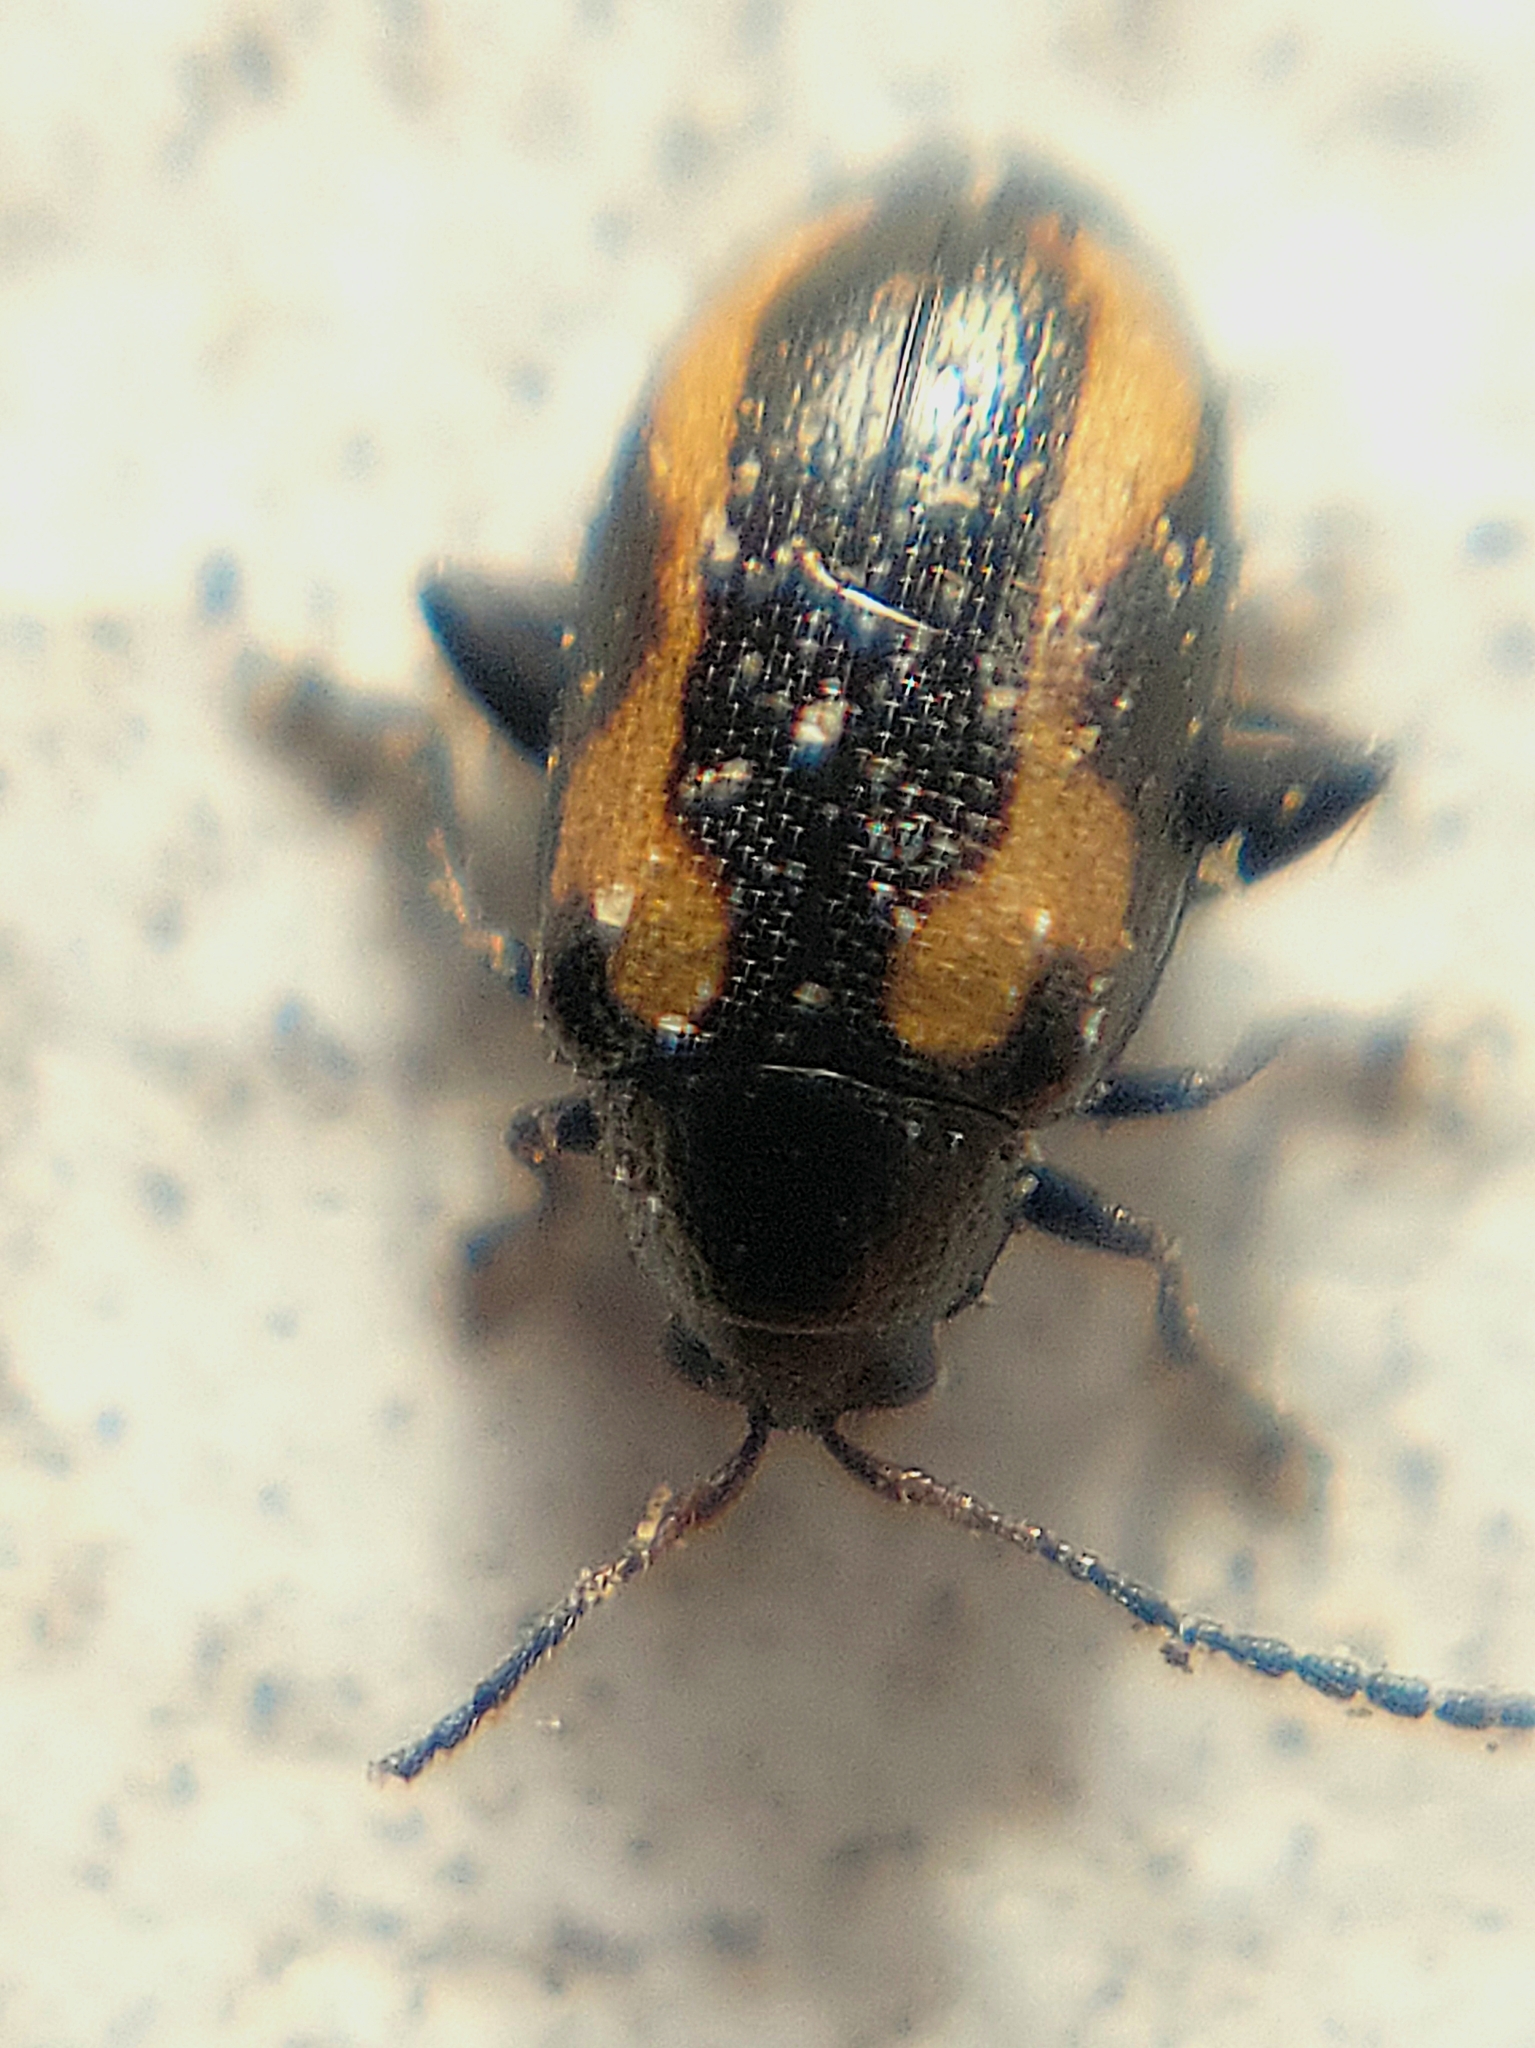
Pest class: striped_flea_beetle